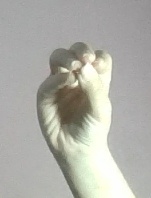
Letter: ha